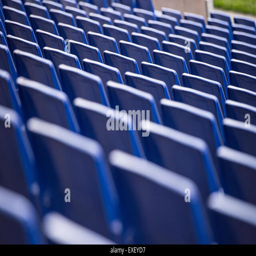
empty blue seat of a football stadium